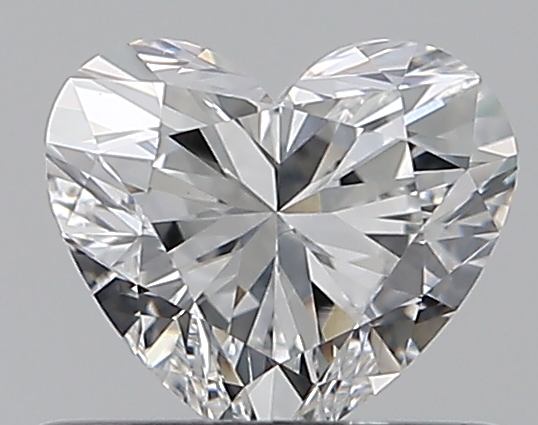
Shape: heart
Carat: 0.5
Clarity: VS1
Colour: F
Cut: EX
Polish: EX
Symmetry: VG
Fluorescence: N
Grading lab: GIA
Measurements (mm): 4.8 x 5.46 x 3.27